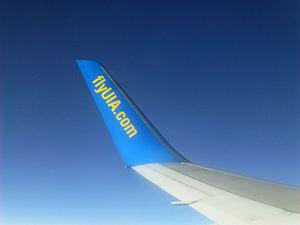
Appareil de la compagnie Ukraine International Airlines (UIA)